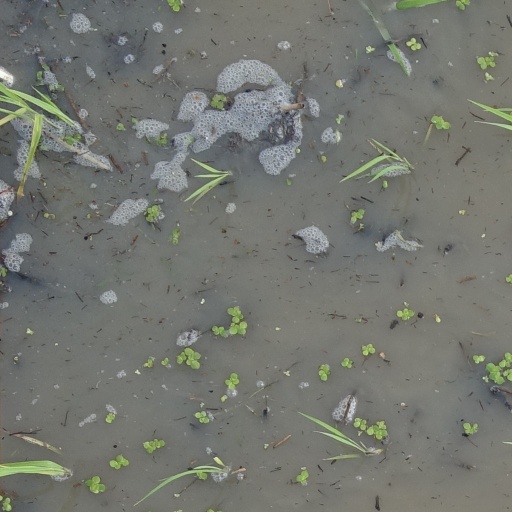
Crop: rice